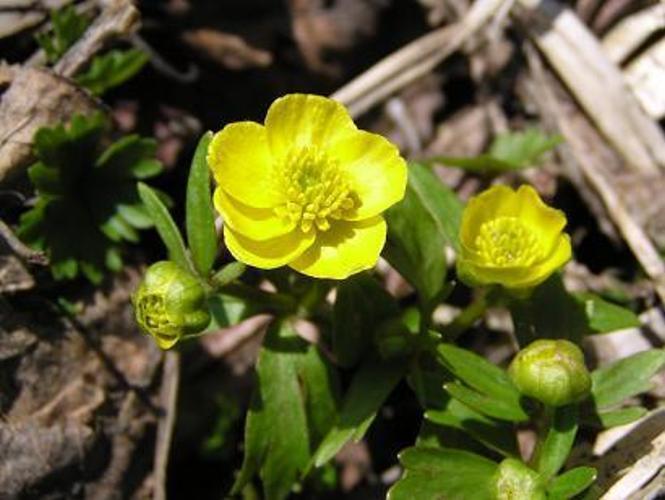
Label: buttercup